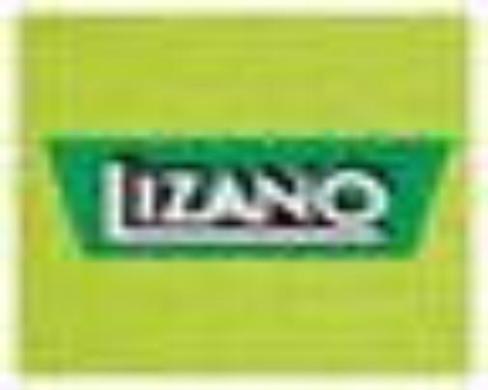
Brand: lizano
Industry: Food